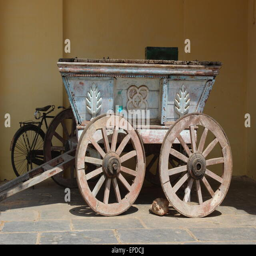
inside compound : a ceremonial carved wooden cart